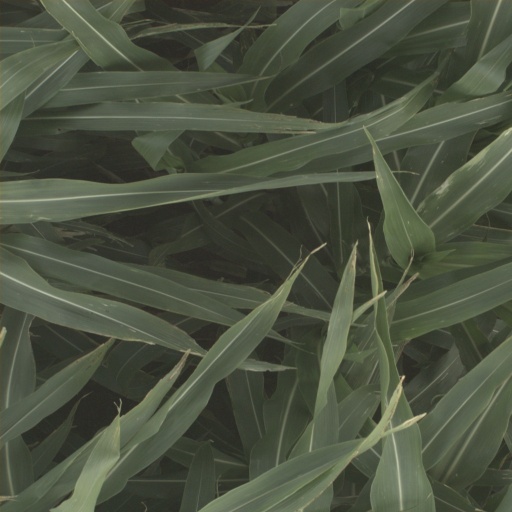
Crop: sorghum